STS-112

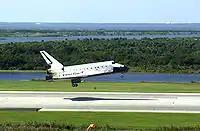
STS-112 lands at the Shuttle Landing Facility, 18 October 2002.

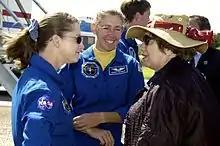
JoAnn H. Morgan (then Director of External Relations and Business Development at KSC) with STS-112 Pilot Pamela Melroy (left) and Mission Specialist Sandra Magnus (center) after the landing of Space Shuttle "Atlantis"

A camera mounted to the shuttle's external tank captured "Atlantis"' ascent to orbit. This was the first time such footage was recorded. However, after solid rocket booster separation, the camera was fogged with the propellant, and was rendered unusable. The camera was moved downward after STS-112.